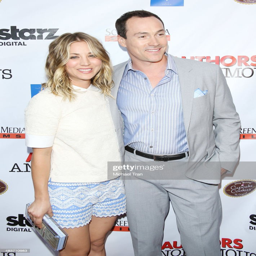
actors arrive at the premiere held .